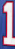
Number: 1